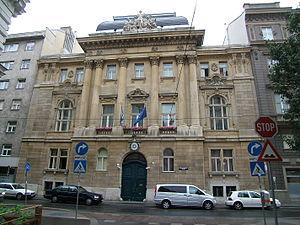
Cette liste comprend les représentations diplomatiques de la Grèce, à l'exclusion des consulats honoraires. La Grèce a une présence diplomatique mondiale étendue.